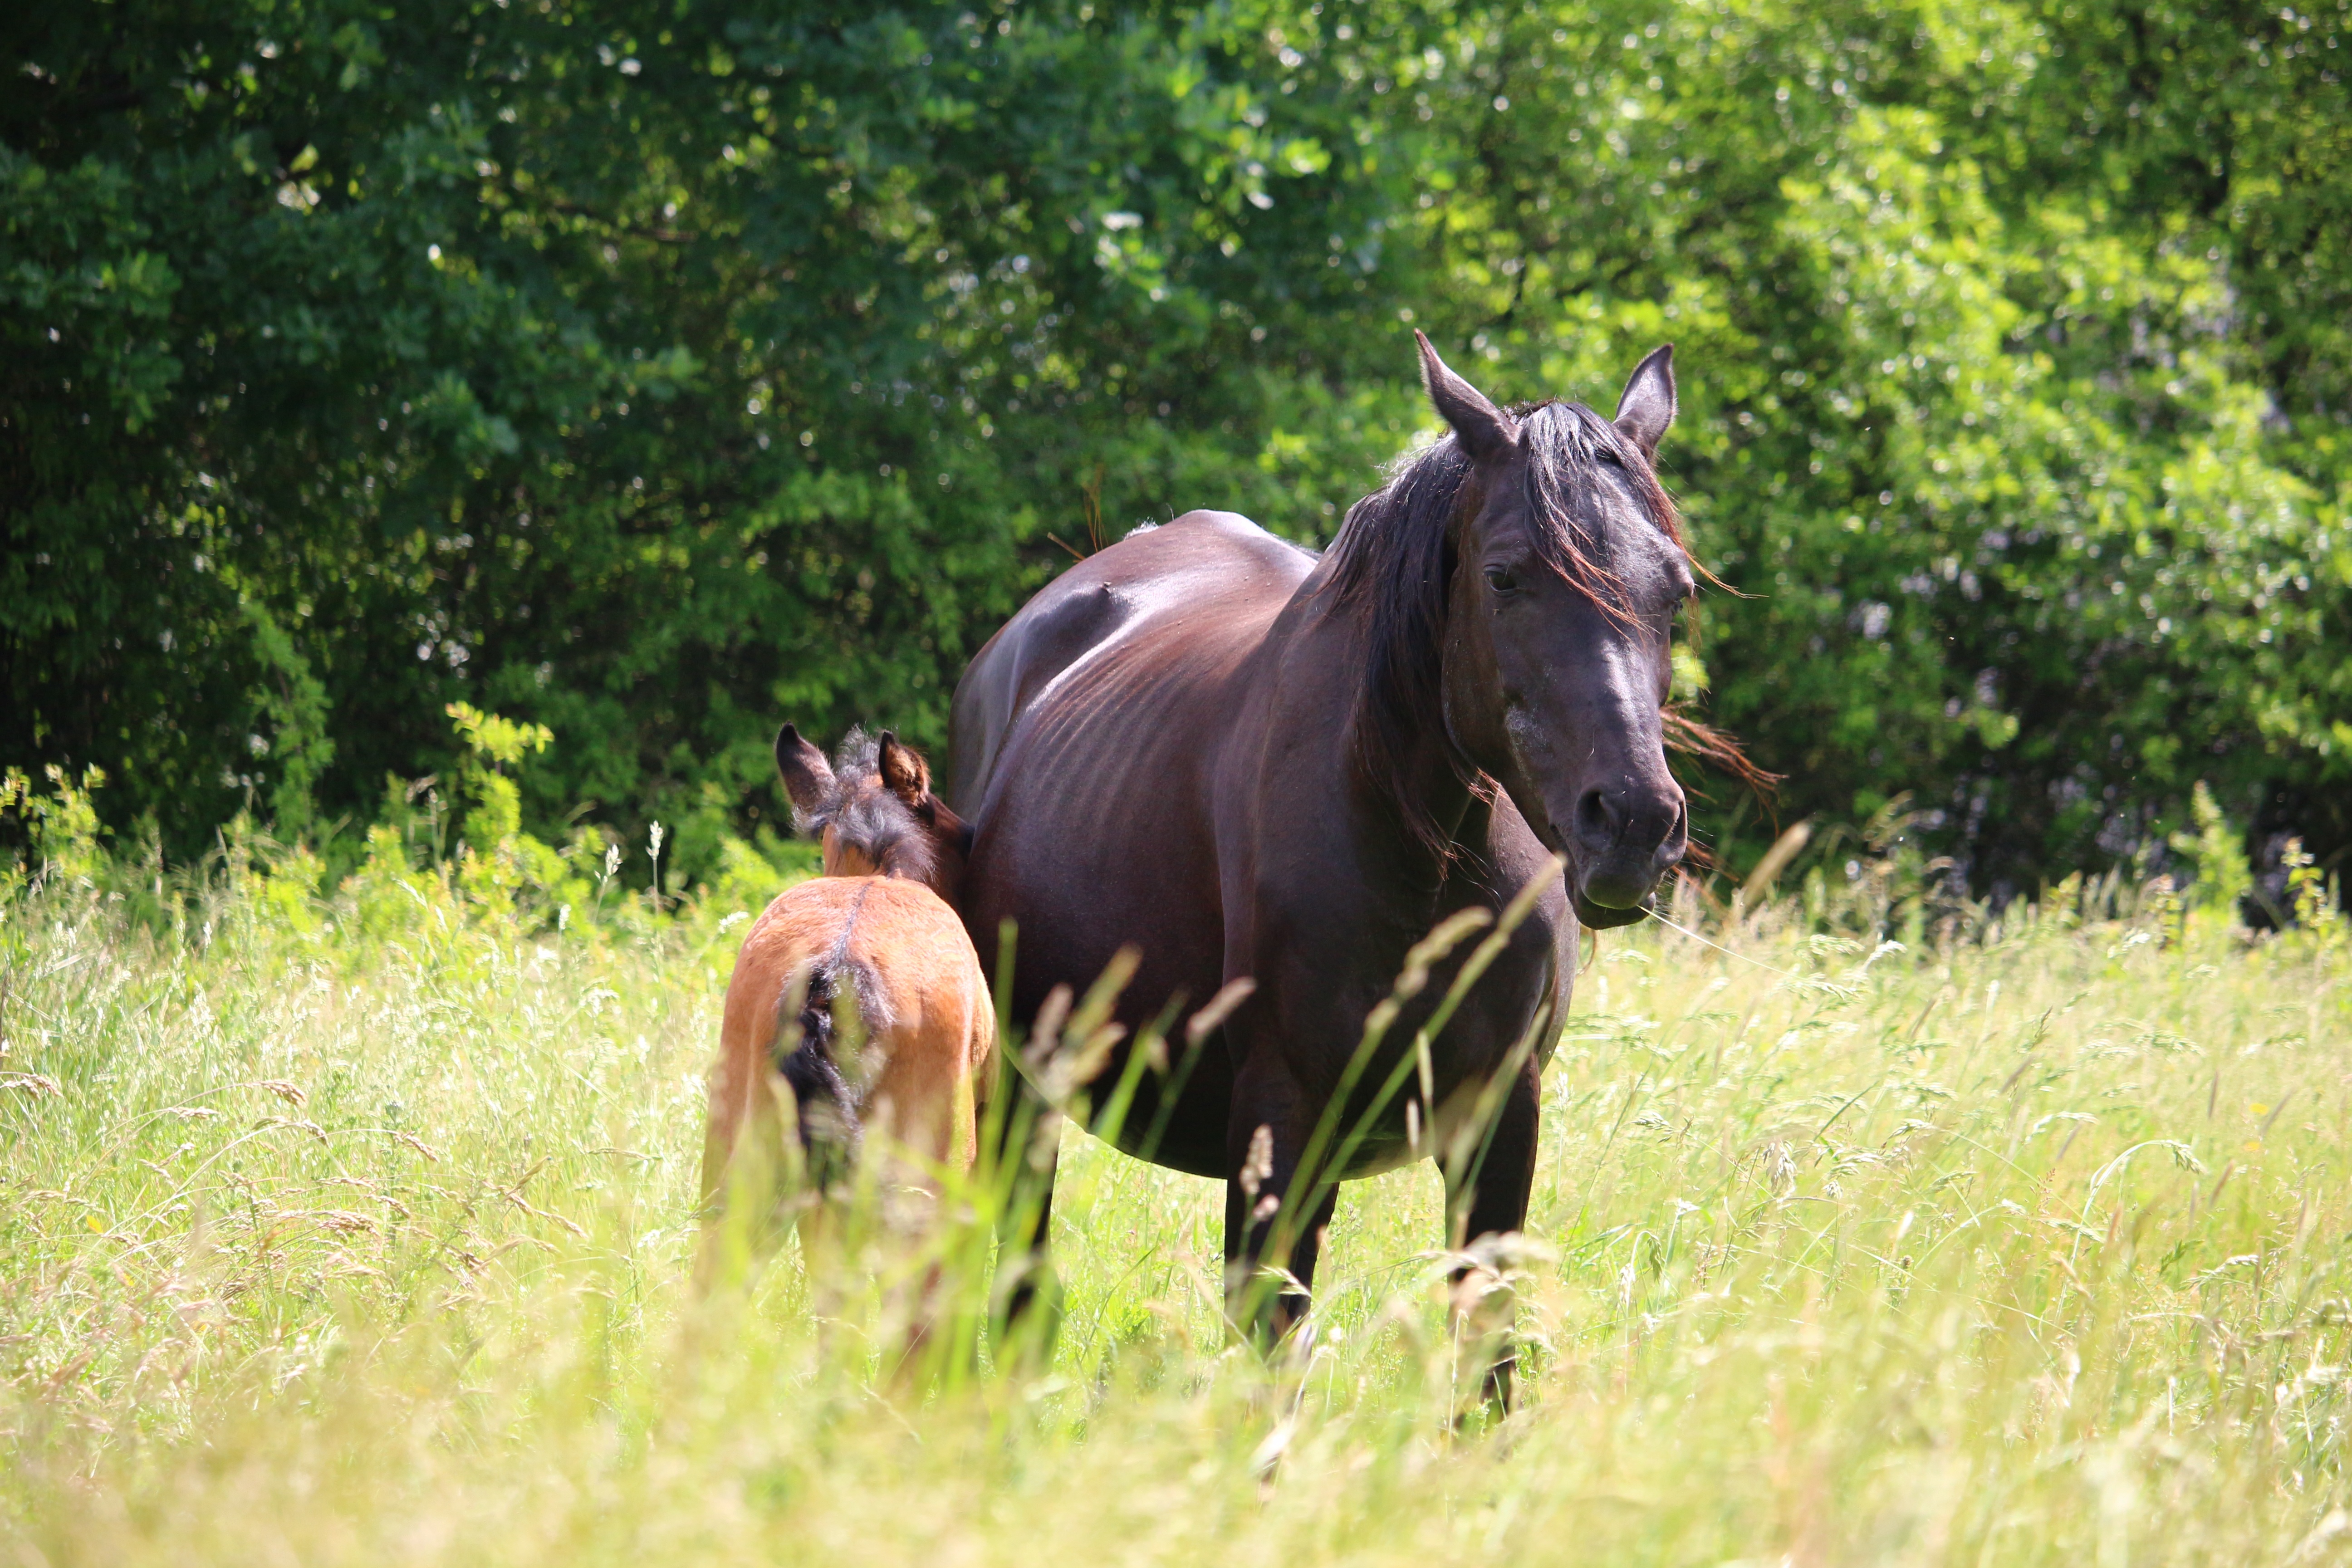
grass, meadow, prairie, wildlife, herd, pasture, grazing, horse, mammal, stallion, mane, fauna, savanna, grassland, mare, rap, foal, safari, thoroughbred arabian, brown mold, pack animal, mare with foal, suckling, trail riding, horse like mammal, mustang horse